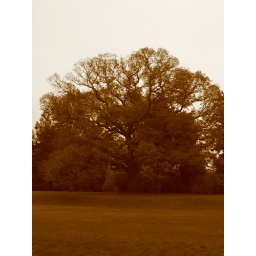
Sepia picture of a tree in Fota house gardens cork